Challenger Deep

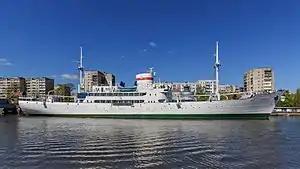
Research vessel "Vityaz" in Kaliningrad "Museum of world ocean"

In August 1957, the Soviet 3,248-ton Vernadsky Institute of Geochemistry research vessel recorded a maximum depth of at in the western basin of the Challenger Deep during a brief transit of the area on Cruise #25. She returned in 1958, Cruise #27, to conduct a detailed single beam bathymetry survey involving over a dozen transects of the Deep, with an extensive examination of the western basin and a quick peek into the eastern basin. Fisher records a total of three "Vityaz" sounding locations on Fig.2 "Trenches" (1963), one within yards of the 142°11.5' E location, and a third at , all with depth. The depths were considered statistical outliers, and a depth greater than 11,000 m has never been proven. Taira reports that if "Vityaz" depth was corrected with the same methodology used by the Japanese RV "Hakuho Maru" expedition of December 1992, it would be presented as , as opposed to modern depths from multibeam echosounder systems greater than with the NOAA accepted maximum of in the western basin.